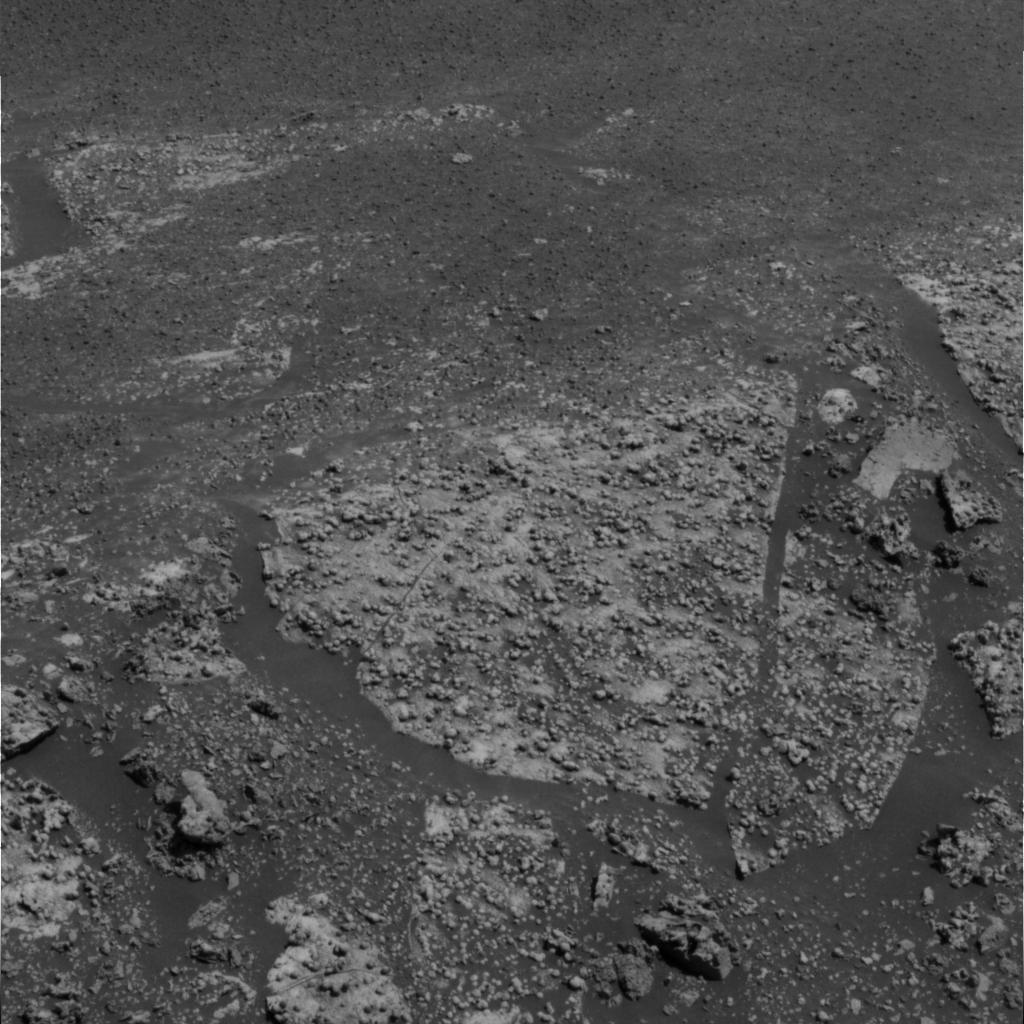
Surface features visible: Rock Outcrops, Rock (Linear Features), Soil, Spherules, Nearby Surface